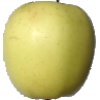
Label: Apple Golden 2